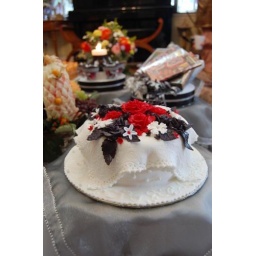
Photo by Nazila.. Thanks dear for the order . My Black n red cake with the hantaran....